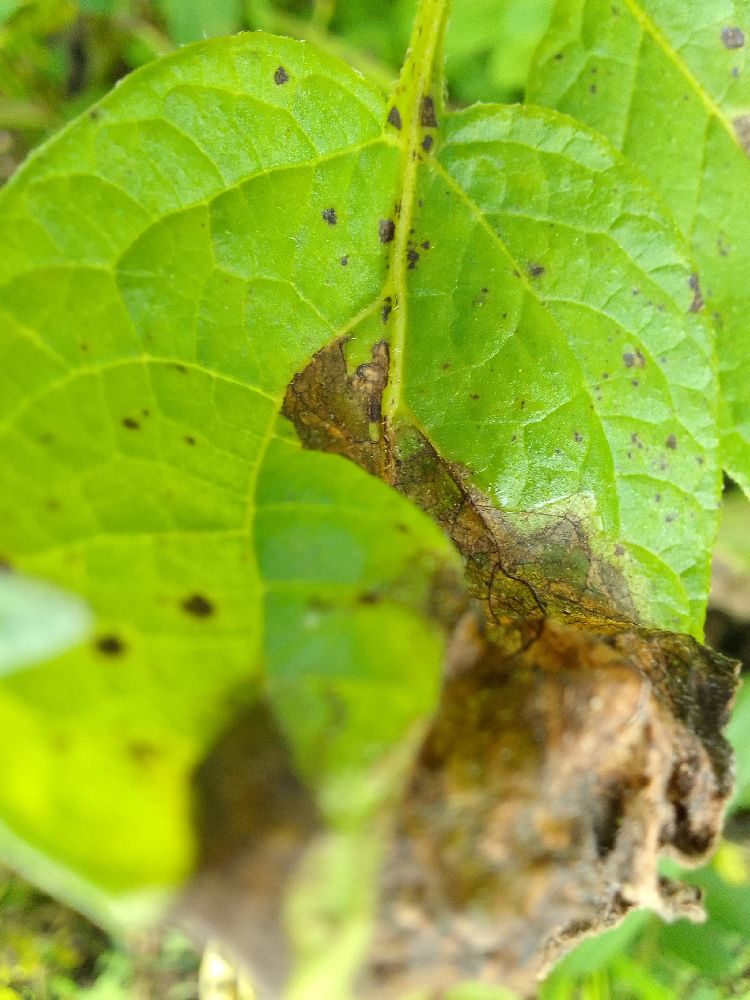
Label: Late blight